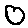
Label: 0